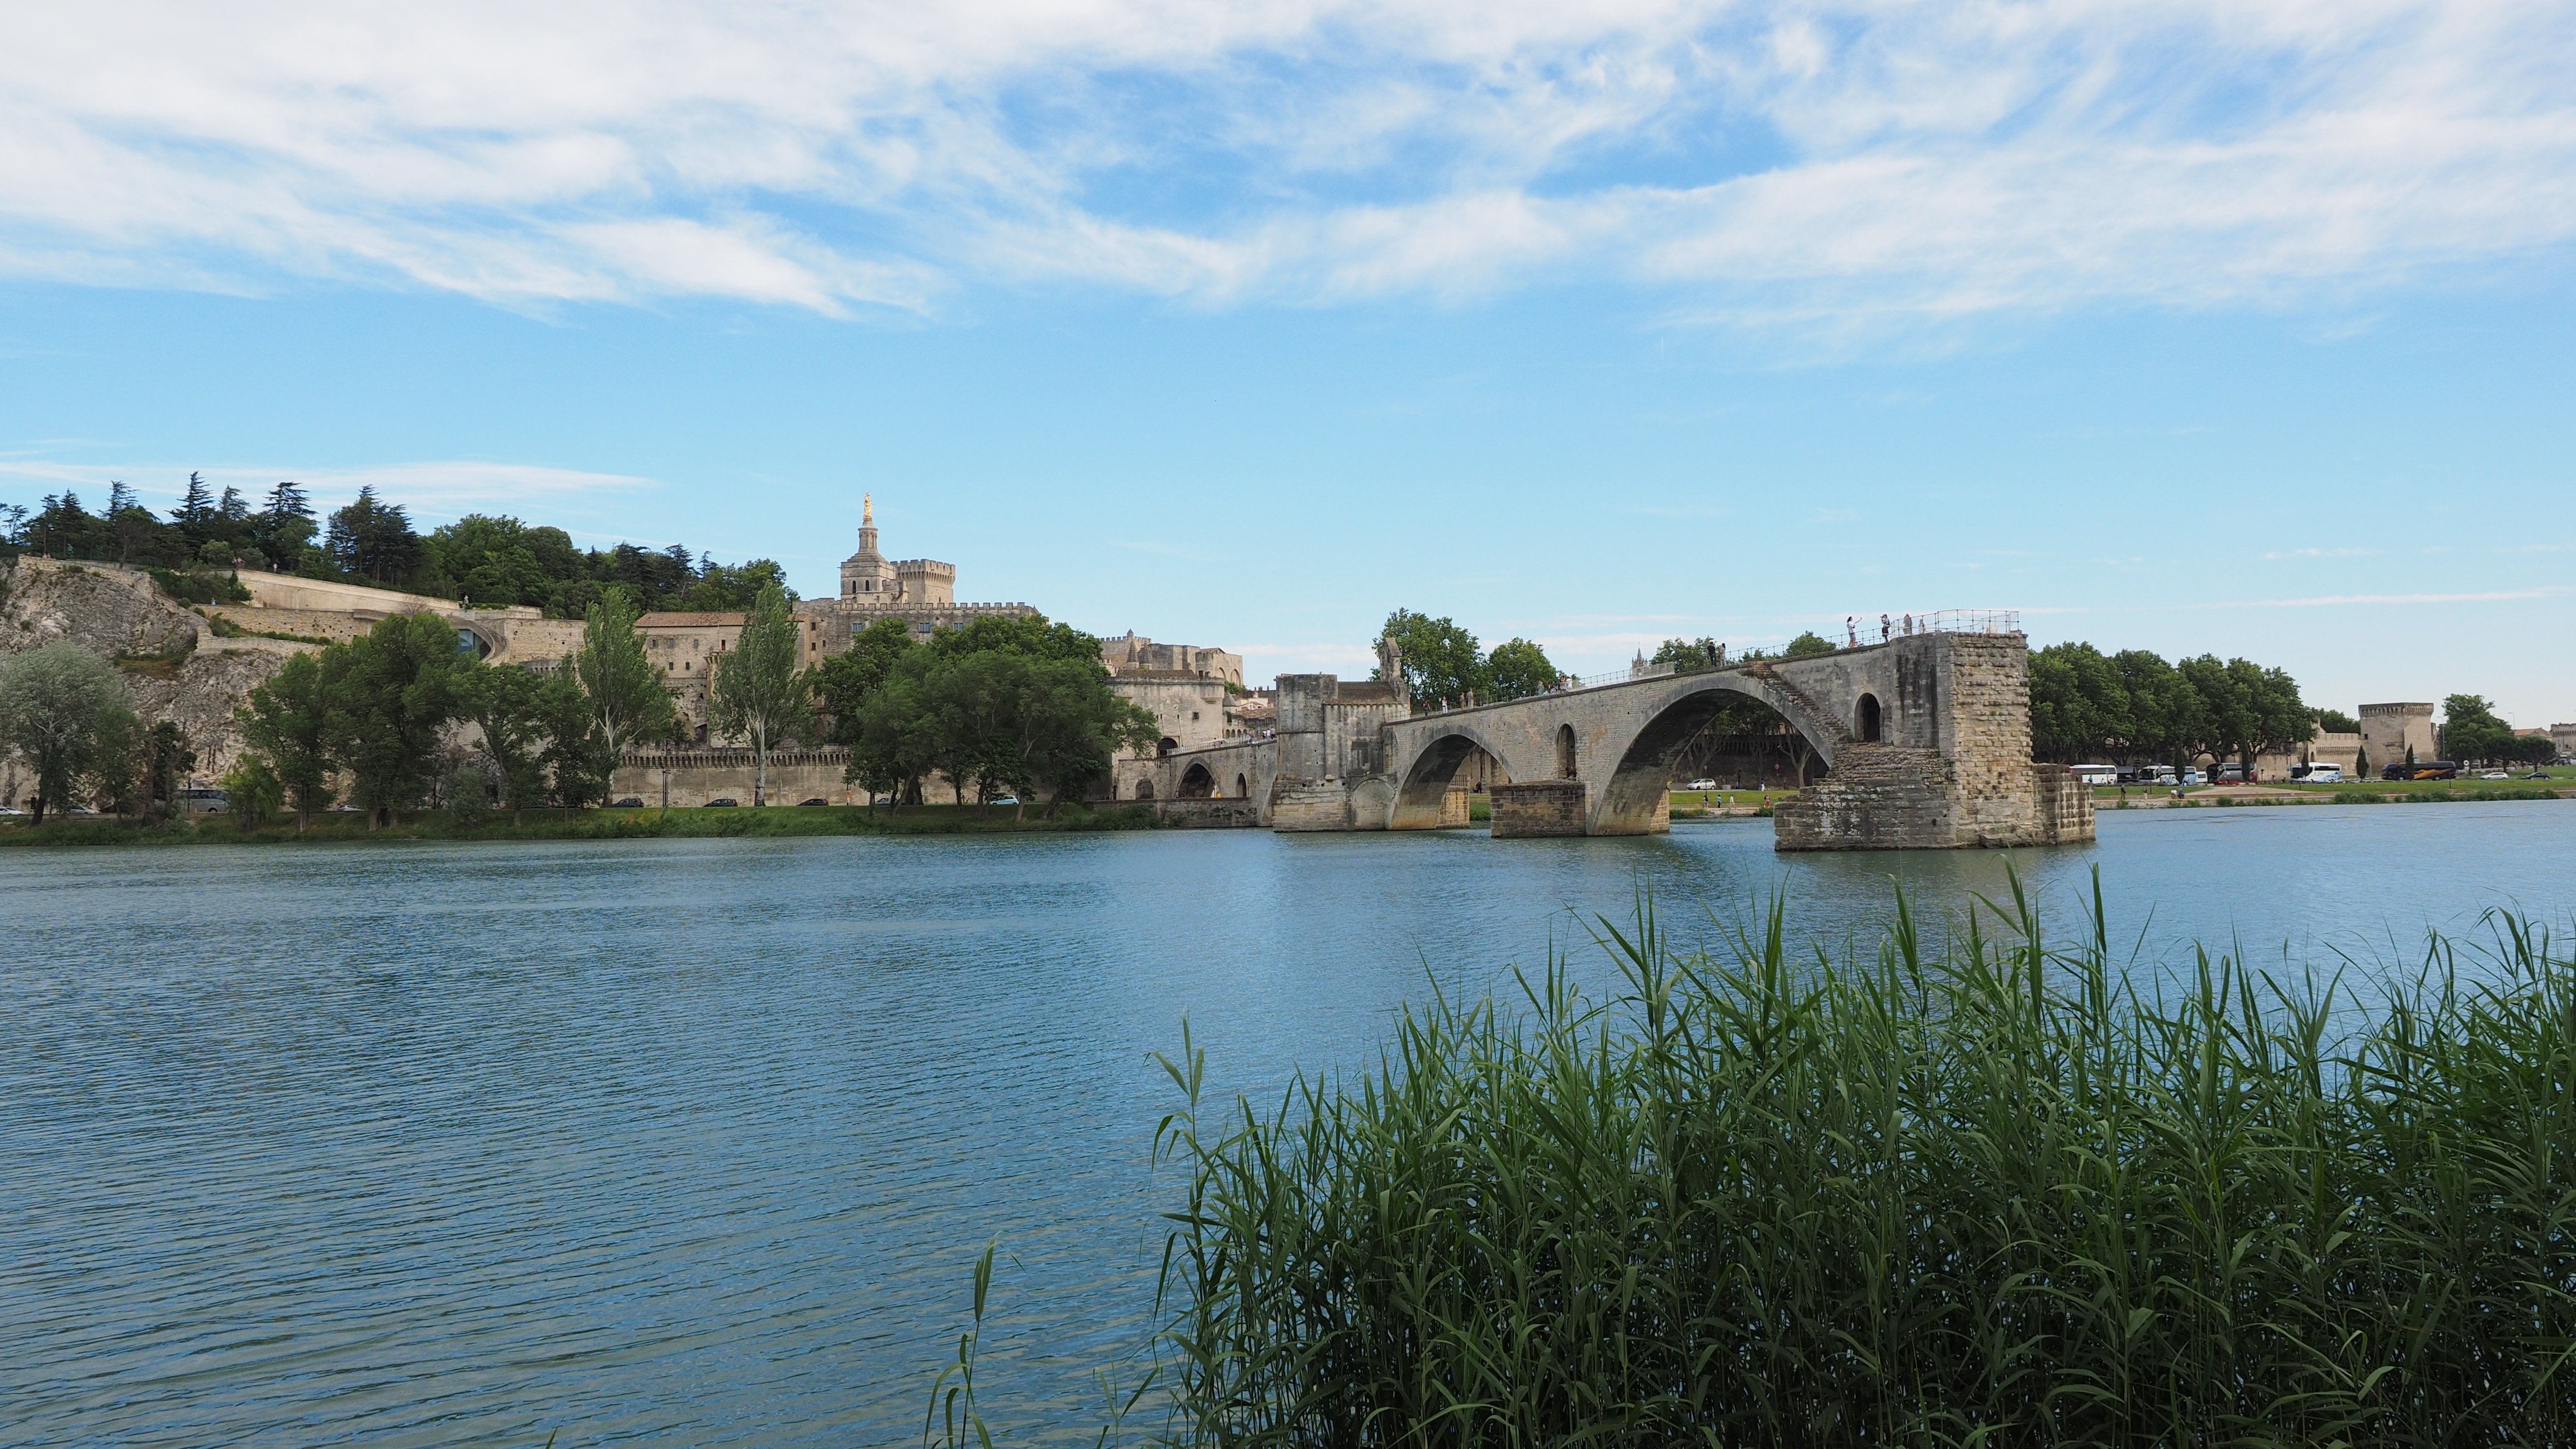
sea, water, architecture, lake, building, river, pond, bay, reservoir, ruin, waterway, destroyed, places of interest, provence, tourist attraction, loch, waters, avignon, invaded, historic preservation, arch bridge, rhone, collapsed, pont saint b n zet, sur le pont d avignon, bending over ruins, pont d avignon, bridge of avignon